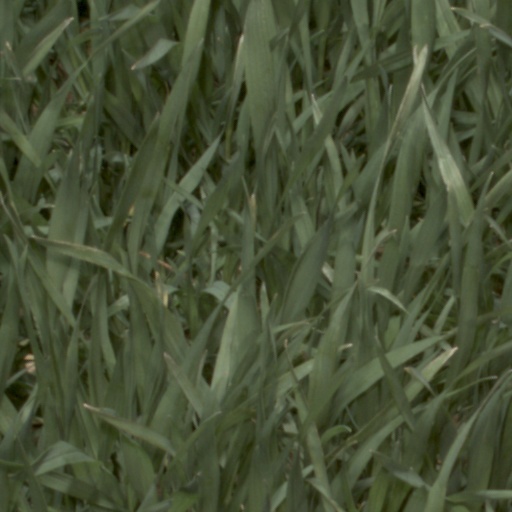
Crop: wheat